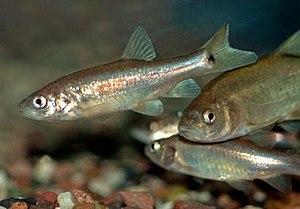
Gila purpurea est une espèce de poisson de la famille des cyprinidés. On le trouve au nord du Mexique et aux États-Unis.